Great raft spider

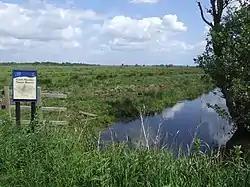
Castle Marshes nature reserve, the site of the first great raft spider reintroduction in the UK

The spiderlings were bred from adults from both the Redgrave and Lopham fen and Pevensey Levels subpopulations. This was to increase the genetic variability of the new population and increase its chances of survival. Each spiderling was hand reared in separate test tubes and fed with fruit flies. If the new population successfully establishes itself it will be one of only four great raft spider populations in the UK. Another population of spiders was also introduced at the same time to Redgrave and Lopham fen to support the small population already present.